Cap gun

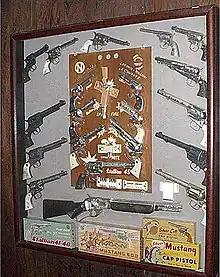
A display of Nichols Industries cap guns. Some collectors collect all brands.

The "Golden Age" of cap guns was roughly a 20-year period following World War II when television became popular and such companies as Nichols, Hubley, Kenton, Kilgore, Wyandotte, Classy, Mattel, Actoy, Esquire, George Schmidt, and J & E Stevens in the US and companies like Lone Star Toys in the UK made millions of cap guns in various versions. While many had their names patterned after a hero or heroine, many cap guns were also named with western-sounding names, like: "Stallion 45", "Pony", "Mustang", "Pioneer", "Cowboy", "Texan", "Colt 45", "Rodeo", and such.